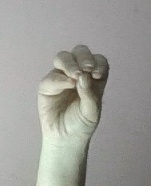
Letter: ha